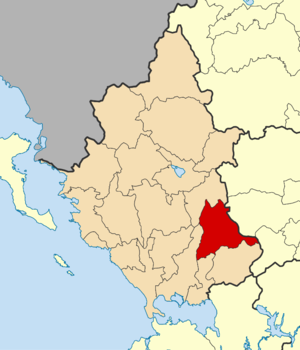
Les Tzoumerka-Centrales sont un dème situé dans la périphérie d'Épire en Grèce. Le dème actuel est issu de la fusion en 2011 entre les dèmes d'Agnanta, d'Athamania, de Melissourgoi et de Theodoriana. Le siège est la localité de Vourgaréli.
La Grèce est organisée depuis le 1ᵉʳ janvier 2011 en 13 régions et 325 dèmes.